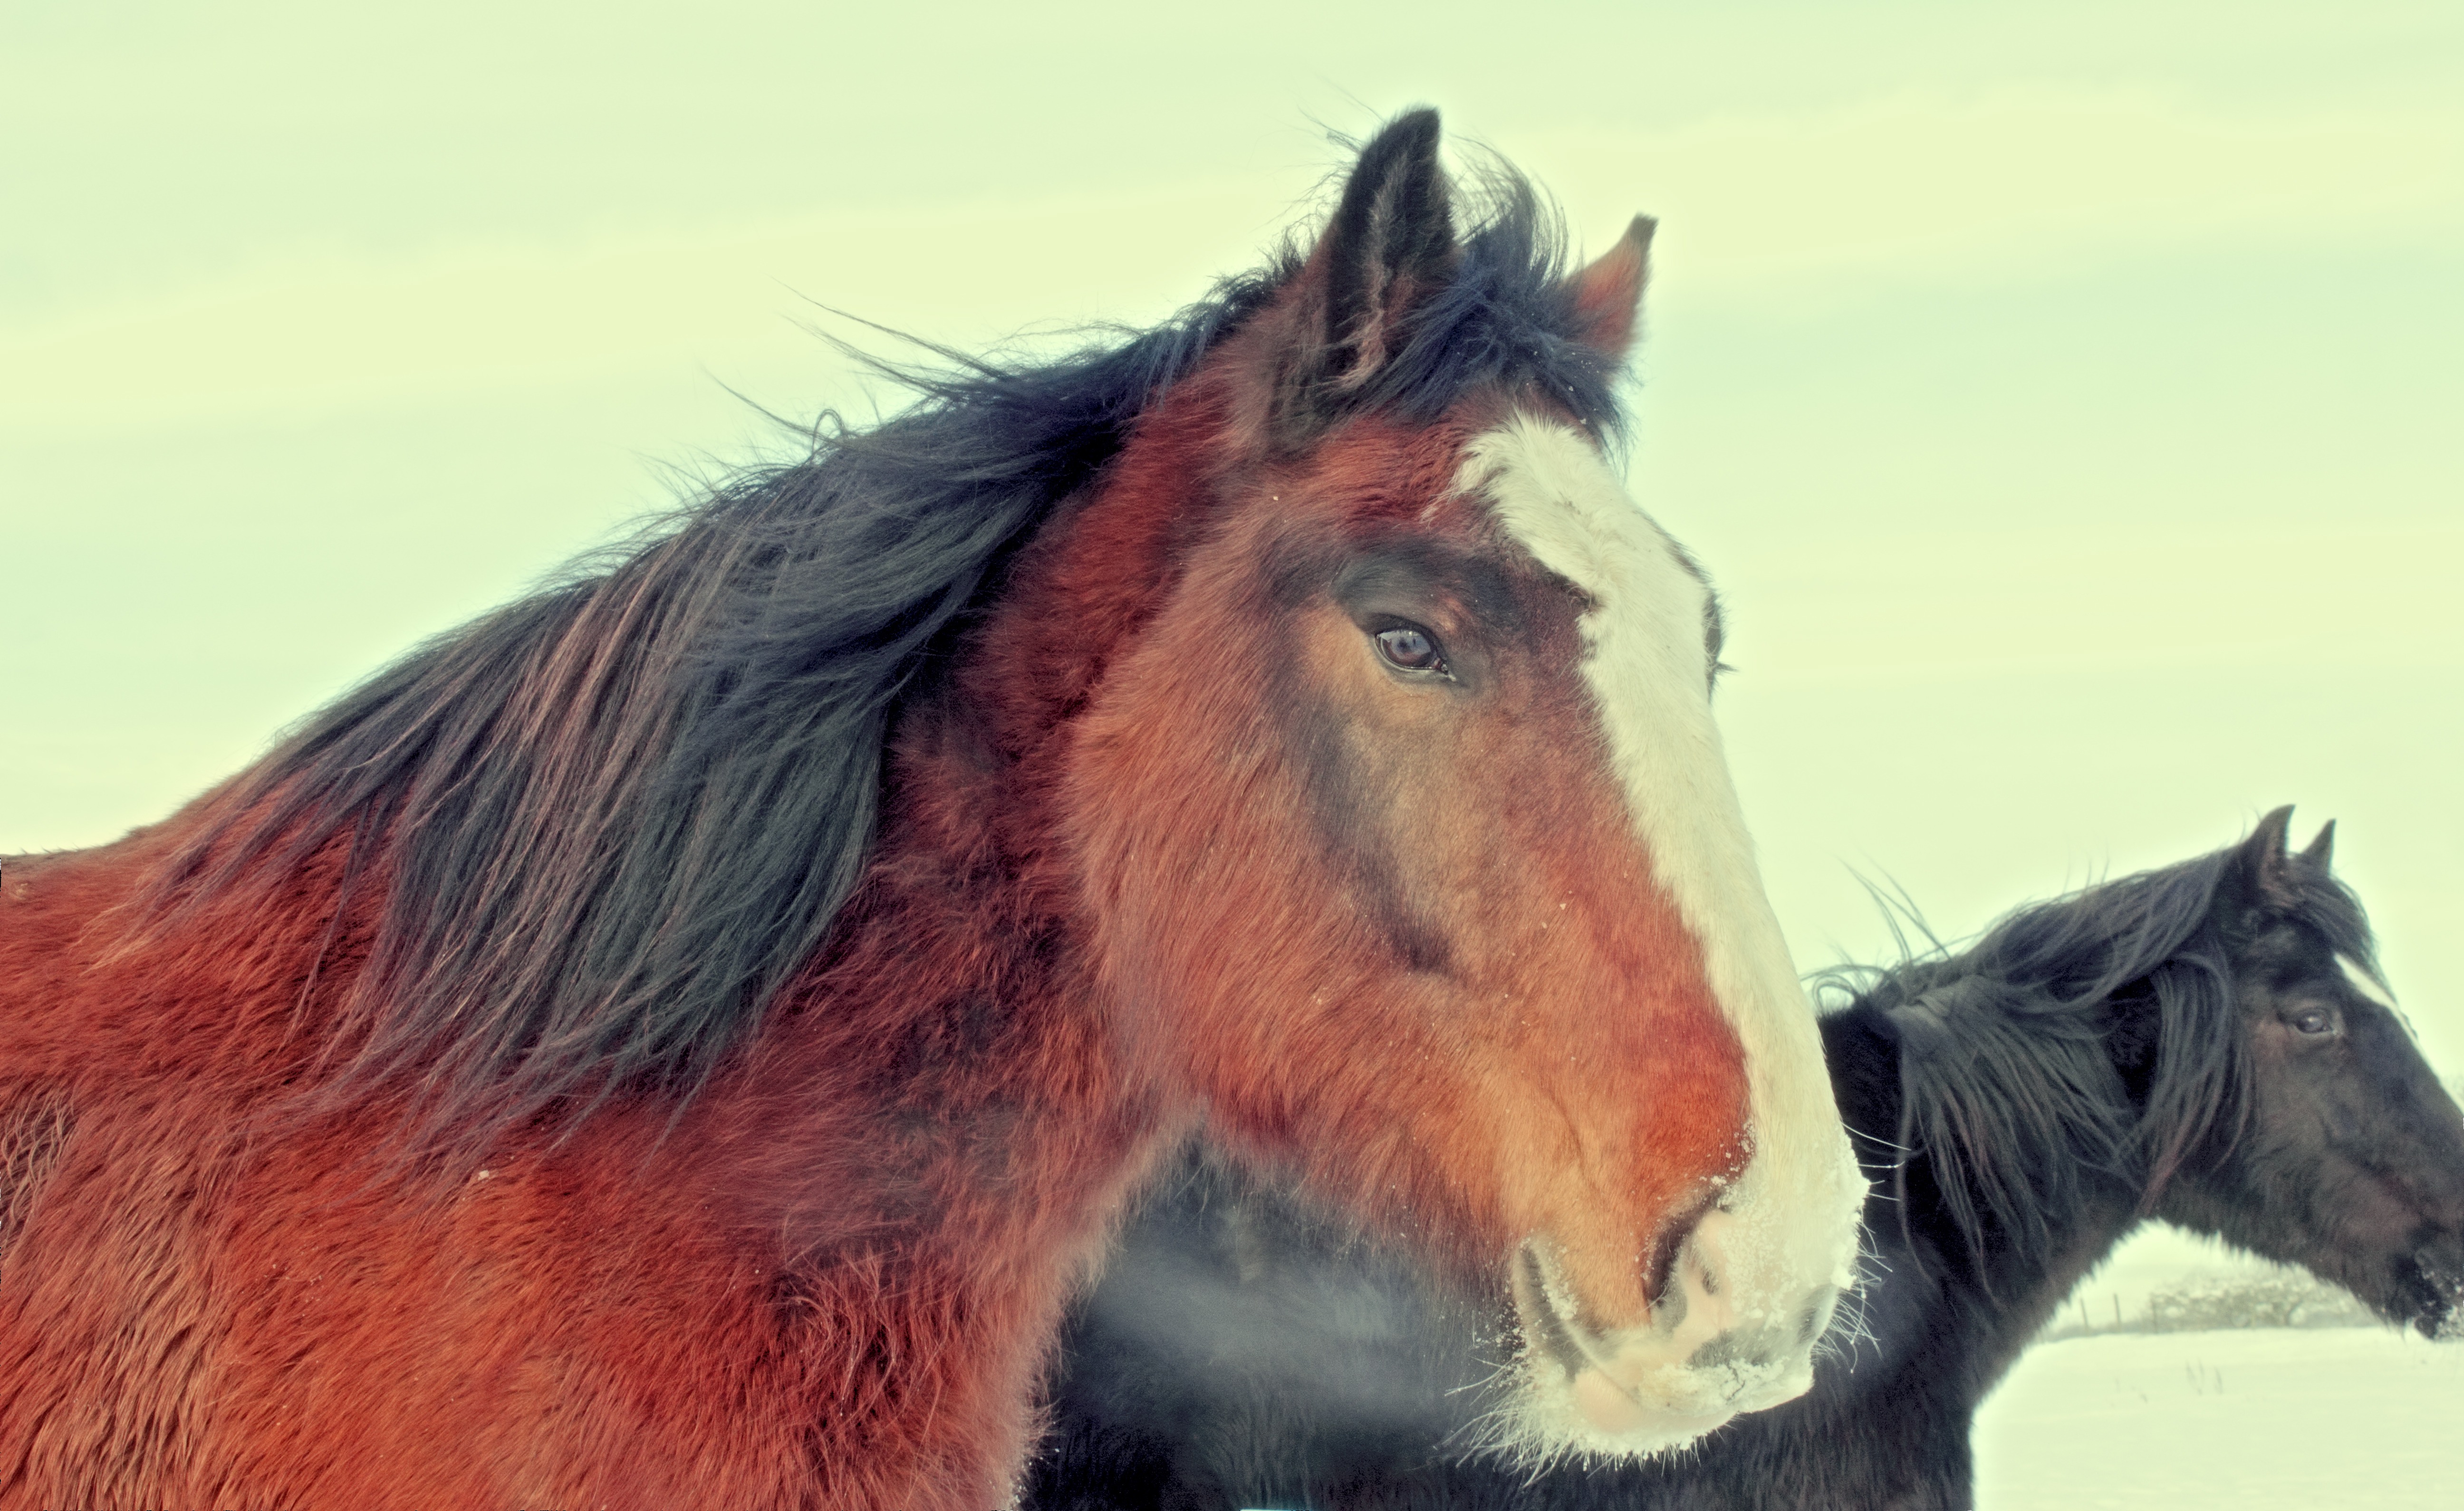
countryside, animal, horse, mammal, stallion, mane, fauna, close up, horses, head, vertebrate, mare, foal, horse head, wild horses, wild ponies, horse like mammal, mustang horse